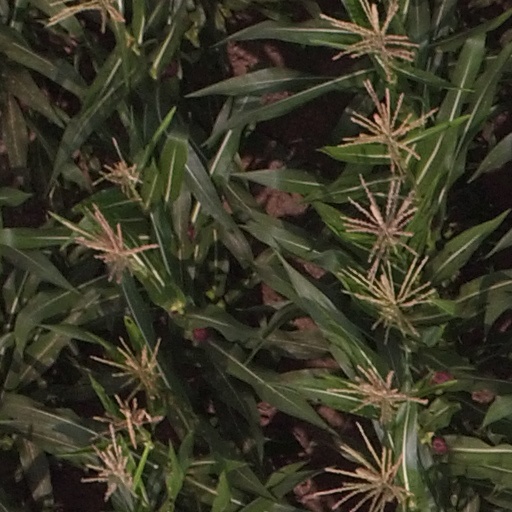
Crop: maize; corn